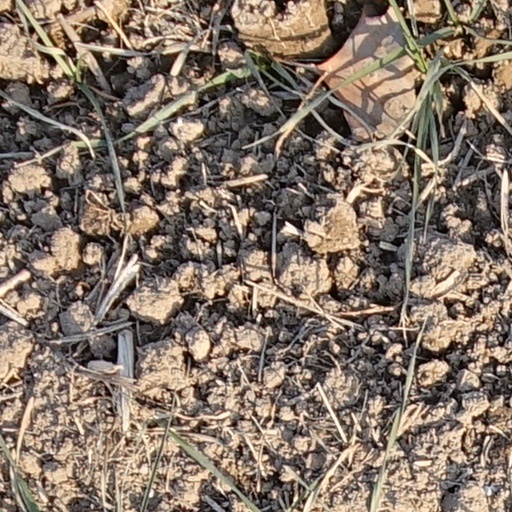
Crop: wheat